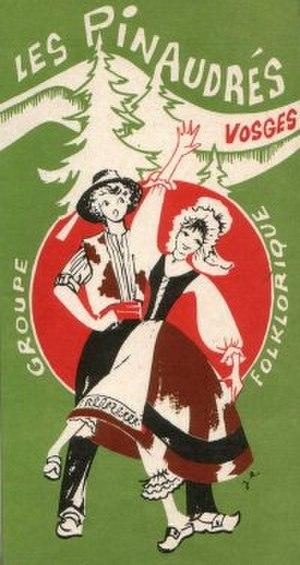
Le logo de l'association.
Les Pinaudrés est une association à but non lucratif de danse folklorique lorraine, et plus spécifiquement vosgienne, créée en 1959.